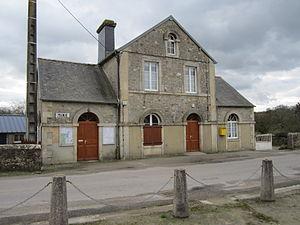
Mairie de fr:Saint-Martin-d'Audouville
Saint-Martin-d'Audouville est une commune française, située dans le département de la Manche en région Normandie, peuplée de 131 habitants.